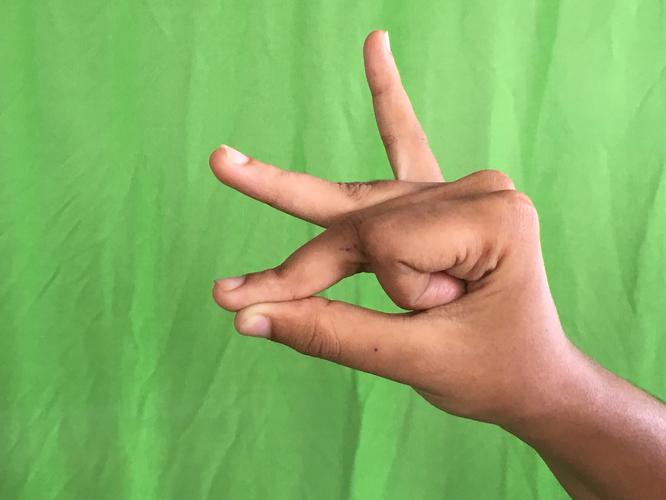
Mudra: Bramaram
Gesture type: single_hand